Assianism

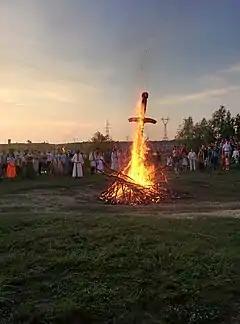
Russian Rodnover Ynglists in Omsk, Omsk Oblast practising the Scythian ritual of the sword planted in brushwood.

In 2009, at the Center for Conservative Research of Moscow State University, a conference was held about the role of Ossetians in Russian history led by the Eurasianist philosopher Aleksandr Dugin. Among participants there was Daurbek Makeyev, the head of the "Atsætæ" religious organisation of Assianism. On that occasion, Dugin praised the revitalisation of Ossetian culture for it having preserved a pristine Indo-European heritage. He discussed the importance of Scythian culture in the development of broader Eurasia, recognising that Scythian culture had an enormous impact on the development of Finno-Ugric, Turkic and Slavic cultures, and despite this European scholars have paid little attention to it so far. Makeyev declared that the "Atsætæ" organisation was founded for fostering traditional Ossetian religion, but also to share the heritage of Assianism with other peoples, because "what was preserved in Ossetia is not [merely] Ossetian, but is a worldwide heritage". Russian Assian resources present the religion as a universal truth "addressed to the whole world".